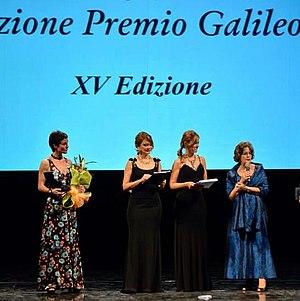
Maria Clark reçoit le prix Pentagramme d'Or - Art et Culture de la Fondazione Premio Galileo 2000, le 23 septembre 2013 à Florence (Italie).
Maria Clark est une artiste franco-britannique.